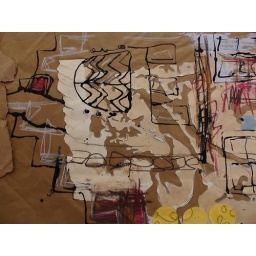
On a base of brown paper, collage, paint, ink, pastel  and chalk. Part of my University project in 2007-2008.